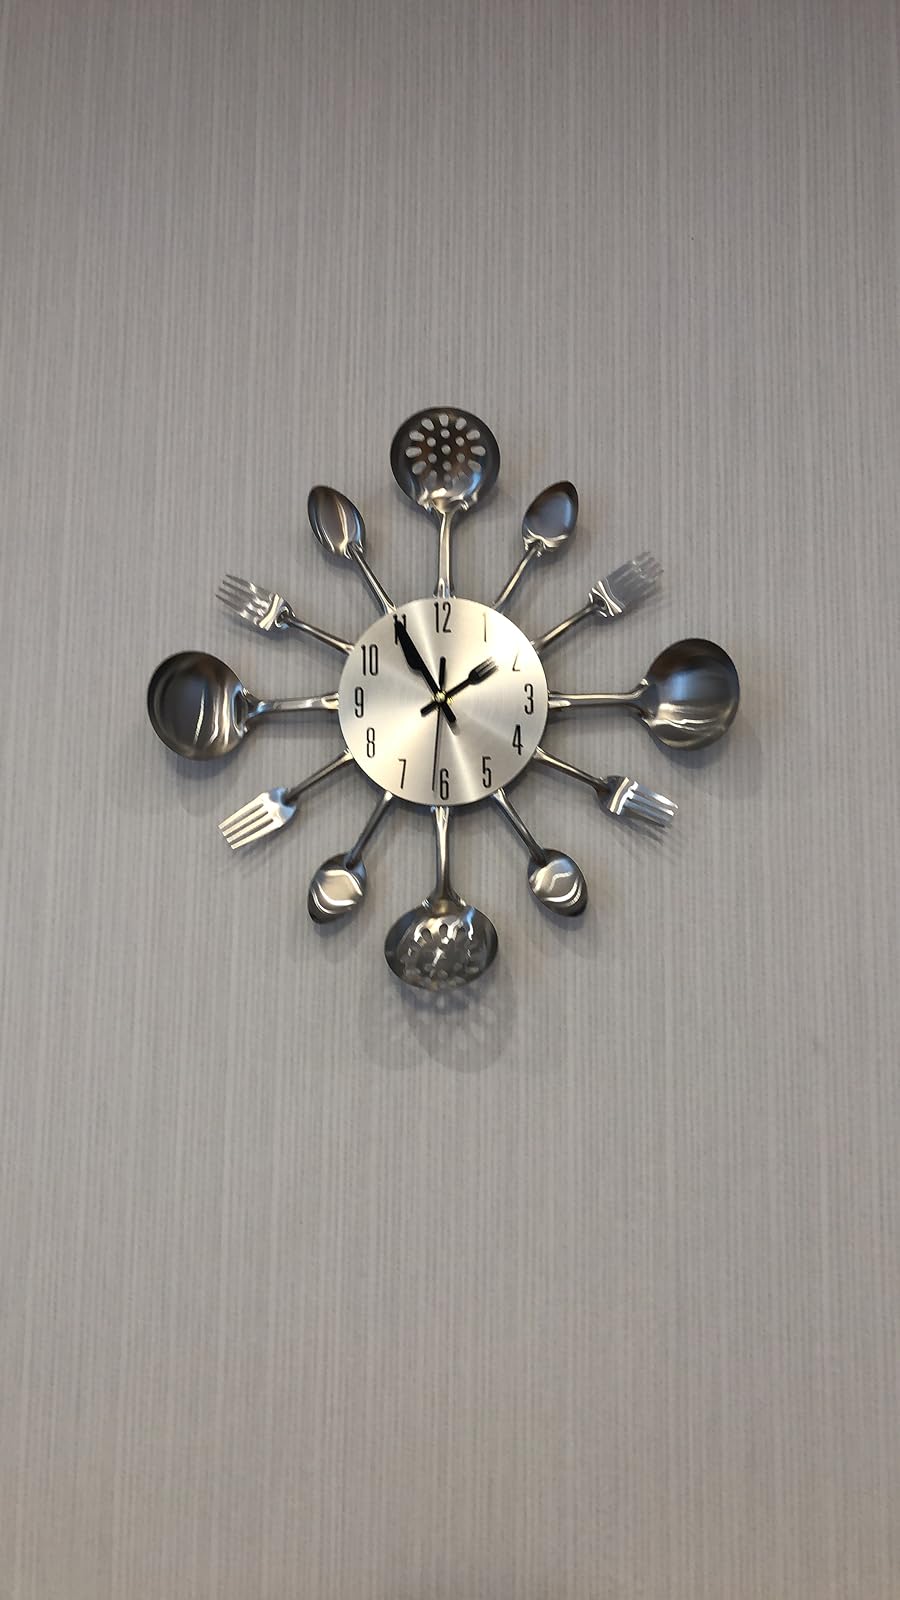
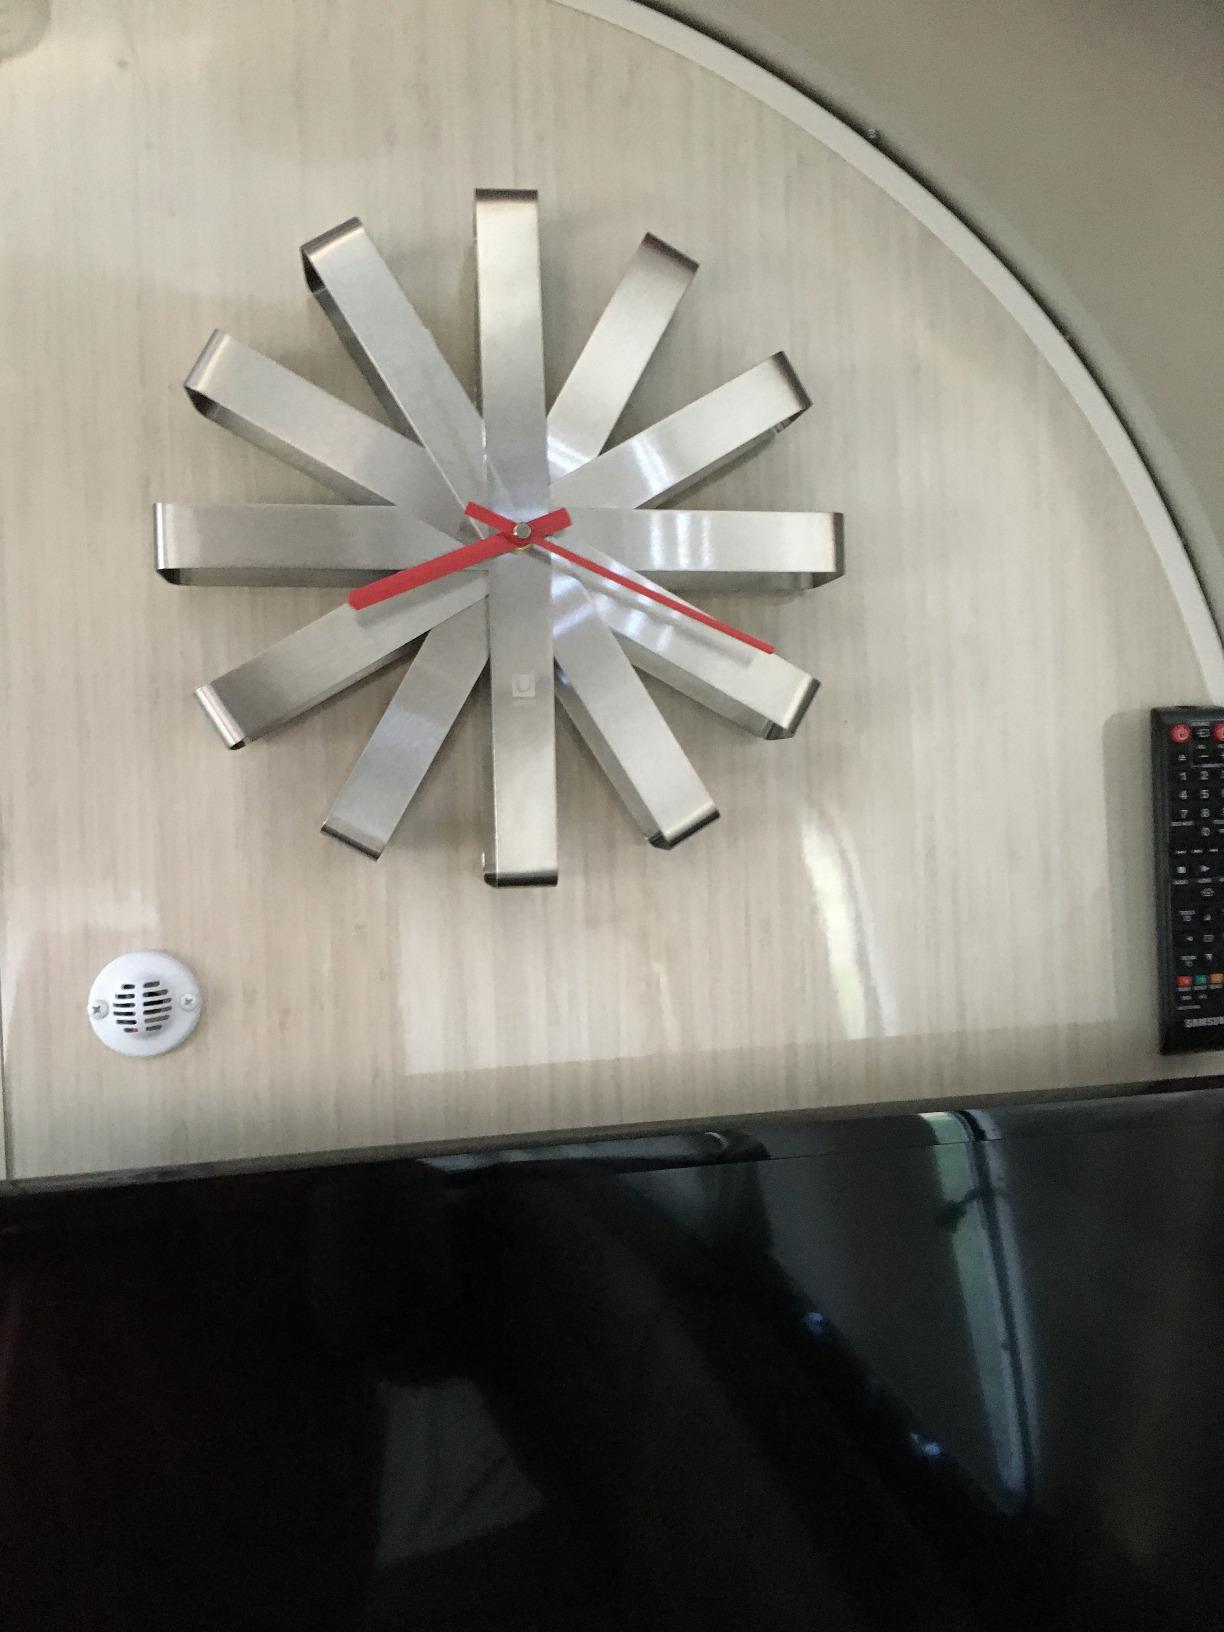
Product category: clock
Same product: no